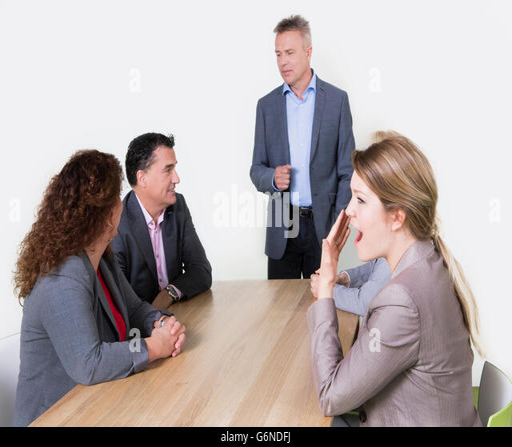
business presentation in conference room , business person standing and coworkers sitting at the desk and listening